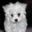
Label: dog